52nd Rocket Division

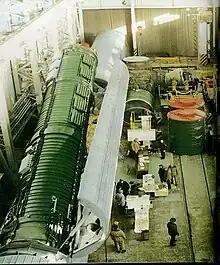
Removing an SS-24 from a railcar at Bershet, 2003

In 1994 the Perm-76 camp received the municipal designation Zvyozdny, Perm Krai.